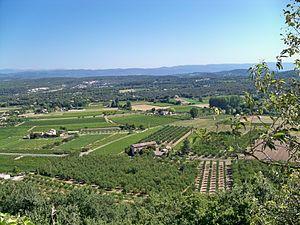
Plaine du Luberon vue de Ménerbes, Vaucluse, France
Le Vaucluse est un département français situé dans la région Provence-Alpes-Côte d'Azur. L'Insee et la Poste lui attribuent le code 84. L'altitude maximum s'élève à 1 912 mètres sur le mont Ventoux. Ses habitants sont appelés les Vauclusiens.
Ménerbes est une commune française située dans le département de Vaucluse, en région Provence-Alpes-Côte d'Azur. Ses habitants sont appelés les Ménerbiens.